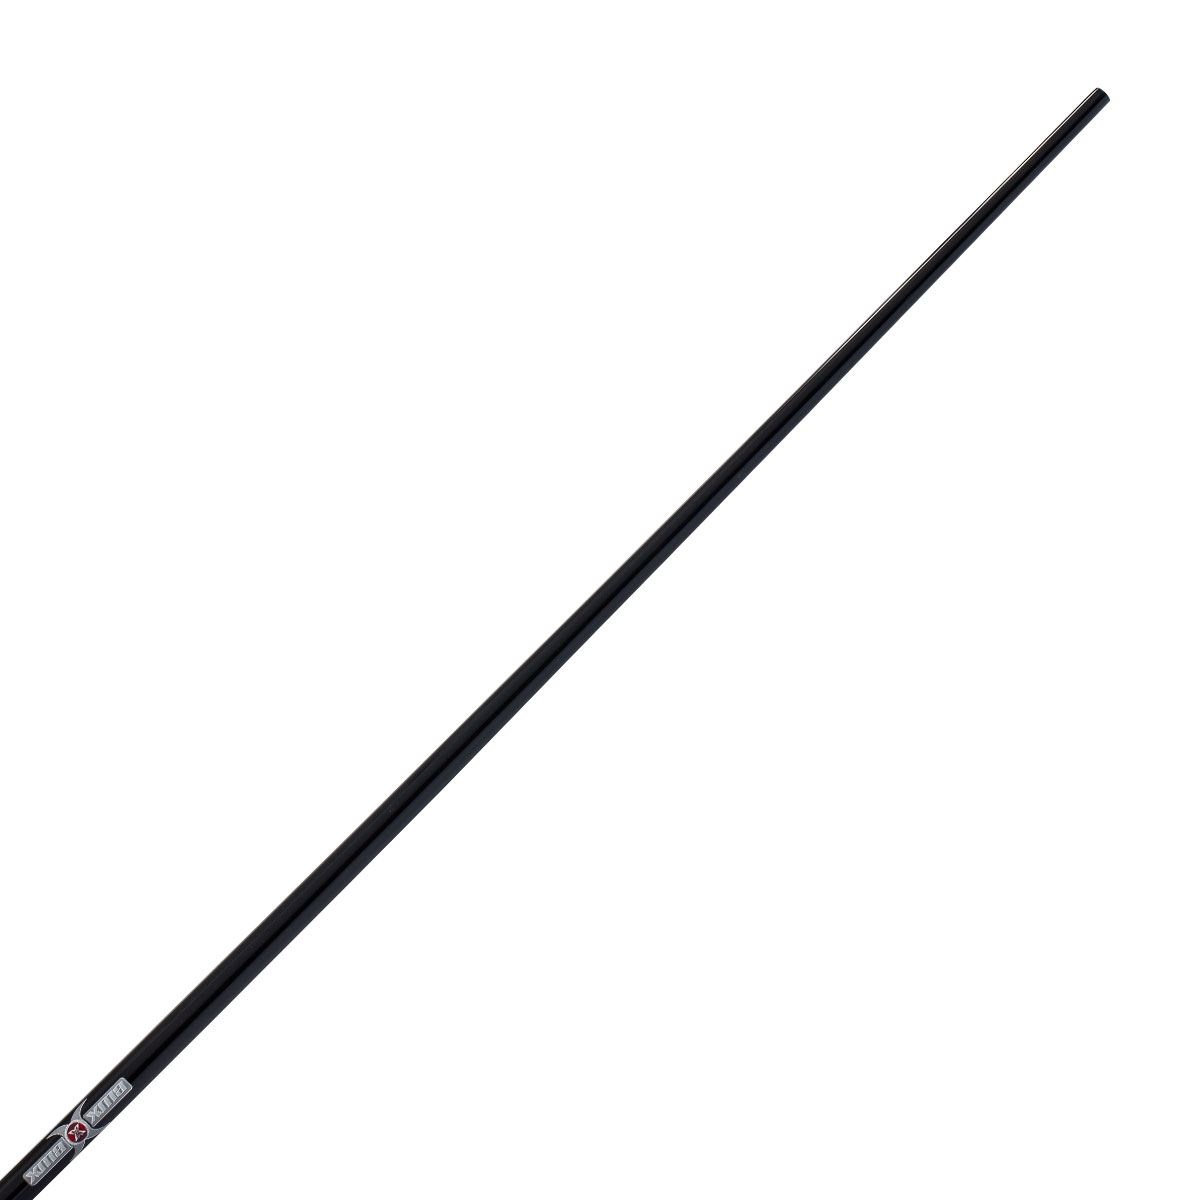
Bo, Tapered XMA Graphite Performance Staff - Solid
This ultra-lightweight staff is excellent for forms and meets all competition weight and diameter requirements with a durable graphite construction that tapers from 1 inch at the center to 0.25 inches at the ends. Features the XMA blade logo on the center with a clear coat finish. Weighs approximately 4 oz. Not recommended for contact. Imported. Note: 6" staff cannot be shipped internationally.
Brand: Divine Warrior Ninjutsu
Category: Sporting Goods > Athletics > Boxing & Martial Arts > Martial Arts Weapons